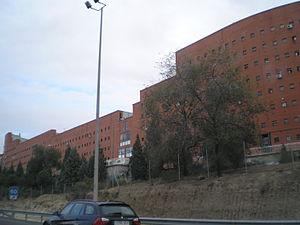
Francisco Javier Sáenz de Oiza est un architecte espagnol né à Cáseda le 12 octobre 1918 et mort à Madrid le 18 juillet 2000.